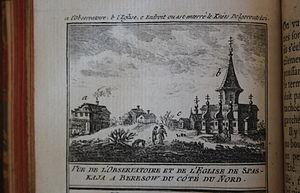
Joseph-Nicolas Delisle, dit Delisle le cadet ou le jeune, né le 4 avril 1688 et mort le 11 septembre 1768 à Paris, est un astronome et cartographe français.